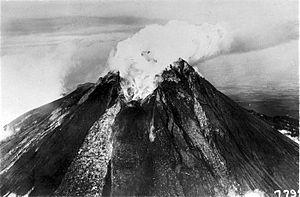
Le Merapi, en indonésien et en javanais Gunung Merapi, est un volcan d'Indonésie situé sur l'île de Java, au nord de la ville de Yogyakarta. Il s'élève de près de 2 900 mètres au-dessus des forêts et des champs. Avec 49 éruptions explosives entre 1548 et 2010, il est considéré comme le volcan le plus actif et le plus dangereux d'Indonésie, produisant de périodiques nuées ardentes. Ses éruptions sont habituellement espacées de 4 ou 5 ans, mais de plus importantes peuvent avoir lieu tous les siècles, comme la dernière survenue en octobre-novembre 2010.